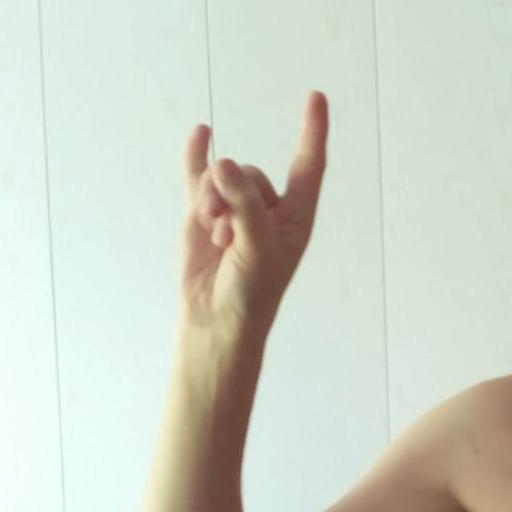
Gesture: rock